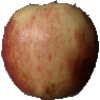
Label: red_apple